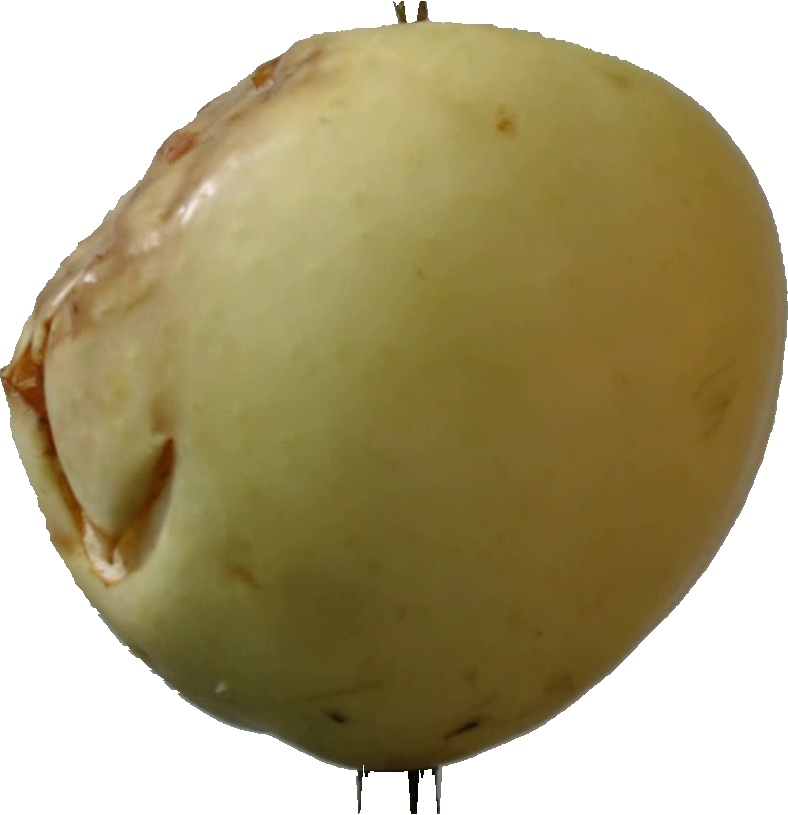
Label: apple_hit_1